Wonderwall Music

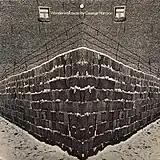
Back cover of "Wonderwall Music", showing a portion of the Berlin Wall

Along with Gill, John Kelly and Alan Aldridge were credited for designing the album's artwork. For the back cover of the LP, Harrison chose a photo of part of the Berlin Wall – a stock image from the Camera Press picture agency – which Kelly and Aldridge then manipulated and mirrored to represent a corner. Taylor describes the result as innovative for its time, with the wall made to look "proud and sharp as the prow of a liner". The sleeve was designed so that the rear face appeared upside down relative to the front. In America, some copies of the LP had the Berlin Wall image mistakenly printed on the front, which made for "a less than exciting cover to be sure", in Madinger and Easter's opinion.